Dee Stadium

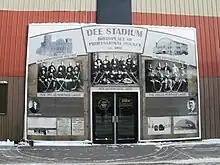
The Dee Stadium entrance displays some history of the building and site (January 2012).

The New Amphidrome was renamed the James R. "Dee" Ice Stadium in 1943 when the Michigan College of Mining and Technology (now Michigan Technological University) purchased it for their hockey team. Michigan Tech played their last hockey game in Dee Stadium on December 4, 1971, after which they moved to the Student Ice Arena.